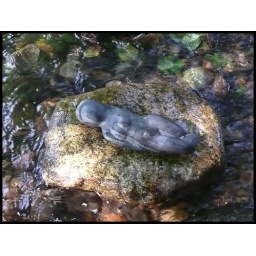
Olga's werkstuk van de vakantie. Een zonnende vrouw, door mij in de rivier gefotografeerd.